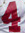
Number: 4